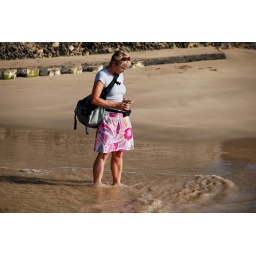
Yvonne swimming with the fish by Biestmilch